Pina Manique

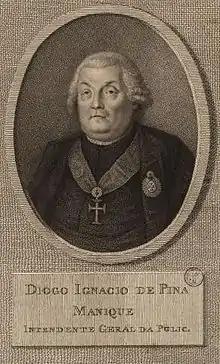
Engraving of Pina Manique while Superintendent-General of the Police.

He finished his Law course as a Bachelor from the University of Coimbra, becoming a Magistrate, and was assigned several important public tasks, including Criminal Law Judge for some of Lisbon's suburbs, "Desembargador dos Agravos" of the Palace and of the Appeal of Porto, Deputy of the Table of the Conscience and Orders, Counter of the Treasury, Administrator-General of the Great Customs of Lisbon and Overman-Major of the other Customs of the Realm, Superintendent-General of the Contrabands and Misleadings and Intendent of the Munitions, before being appointed as Police Superintendent or Intendent-General of the Police of the Court and Realm, Chancellor-Major of the Real and a Member of the Privy Council of His Most Faithful Majesty.